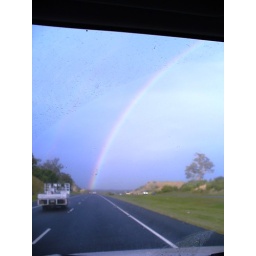
double rainbow appeared as the sky was starting to clear in the rain.